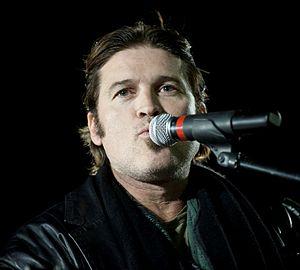
Billy Ray Cyrus, de son vrai nom William Ray Cyrus, est un acteur, compositeur et chanteur de musique country américain né le 25 août 1961 à Flatwoods, dans le Kentucky aux États-Unis, notamment connu pour son rôle de père de Miley Stewart et en tant que musicien, pour son single Achy Breaky Heart, issu de l'album Some Gave All qui fut un grand succès.